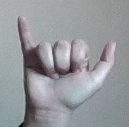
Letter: ya